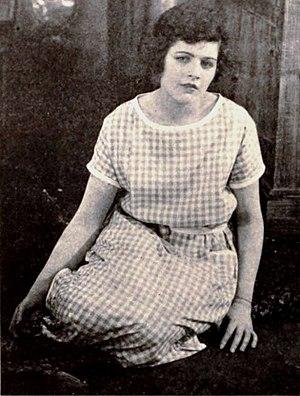
Elaine Hammerstein est une actrice américaine du cinéma muet et de théâtre.